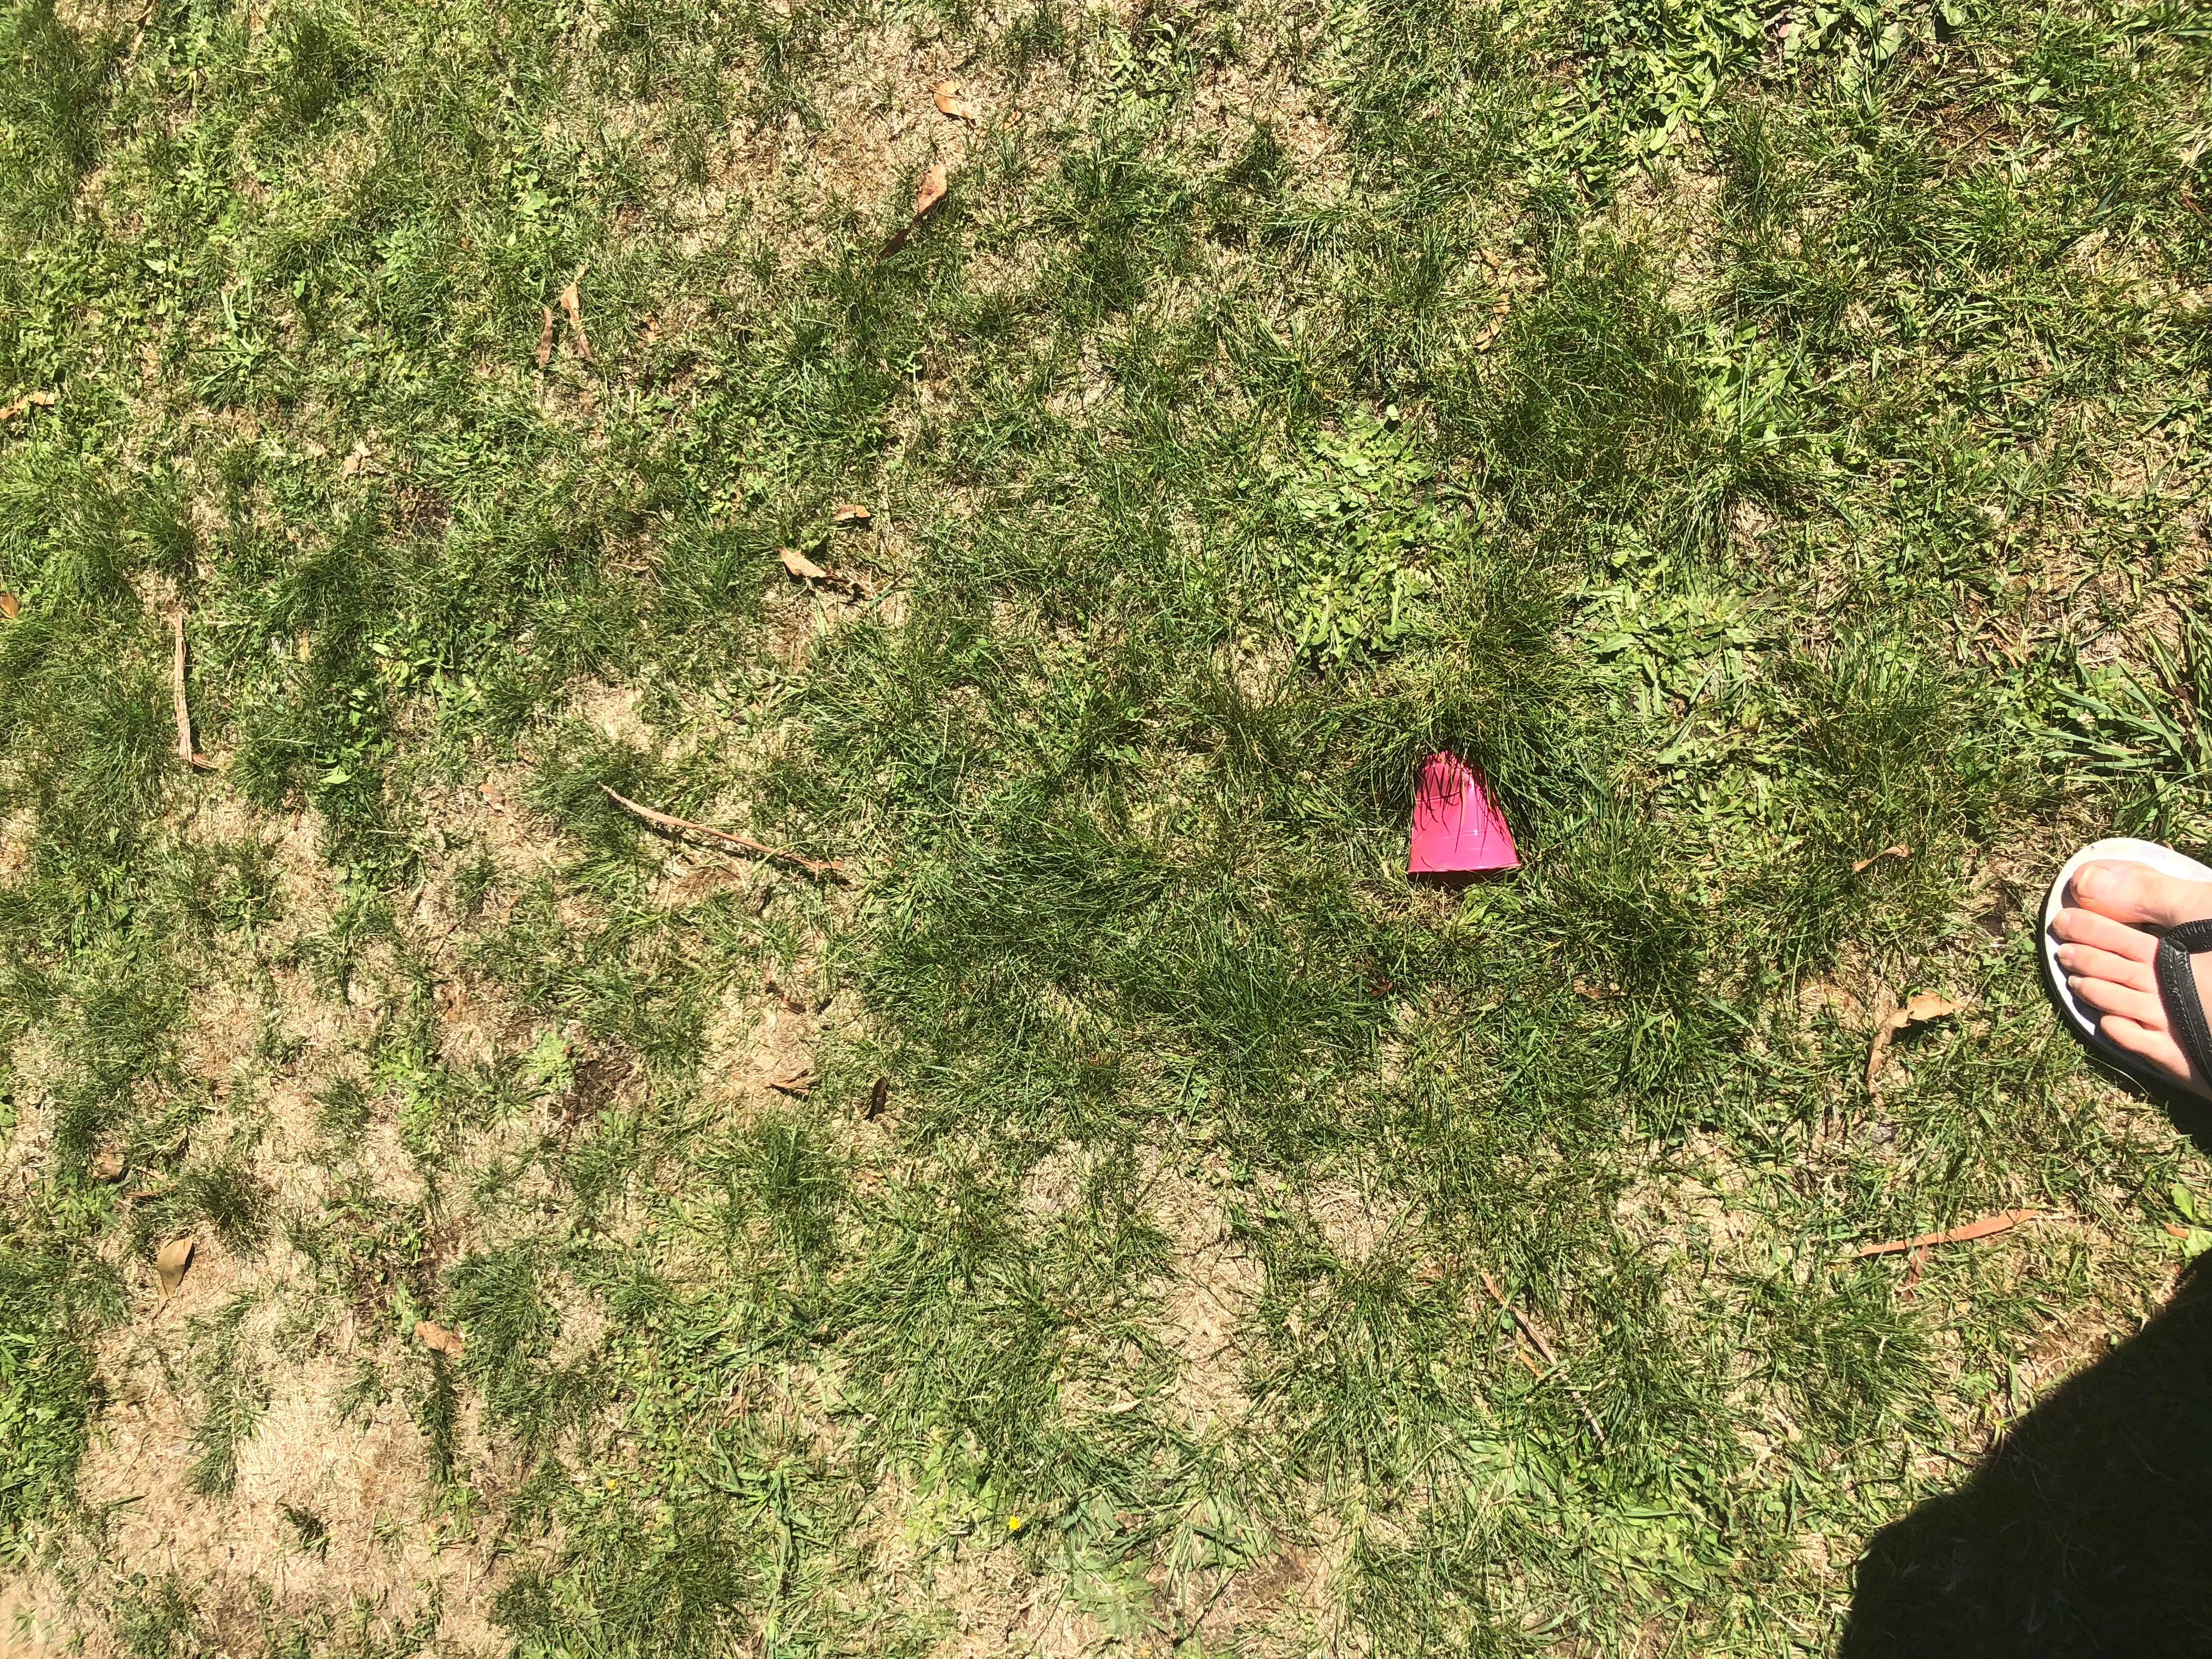
Object: Disposable plastic cup (Cup)